Natriuretic peptide

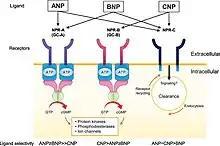
Natriuretic peptide-binding receptors and ligand selectivity.

A natriuretic peptide is a hormone molecule that plays a crucial role in the regulation of the cardiovascular system. These hormones were first discovered in the 1980s and were found to have very strong diuretic, natriuretic, and vasodilatory effects. There are three main types of natriuretic peptides: atrial natriuretic peptide (ANP), brain natriuretic peptide (BNP), and C-type natriuretic peptide (CNP). Two minor hormones include urodilatin (URO) which is processed in the kidney and encoded by the same gene as ANP, and dendroaspis NP (DNP) that was discovered through isolation of the venom from the green mamba snake. Since they are activated during heart failure, they are important for the protection of the heart and its tissues.